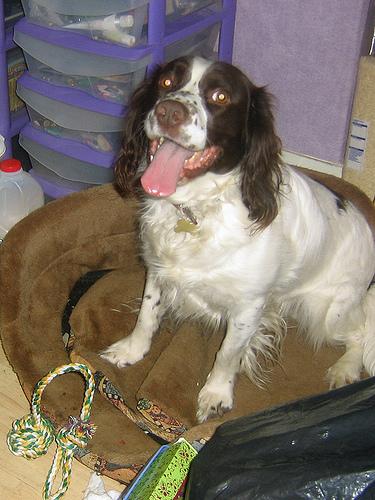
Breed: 276-n000112-English_springer